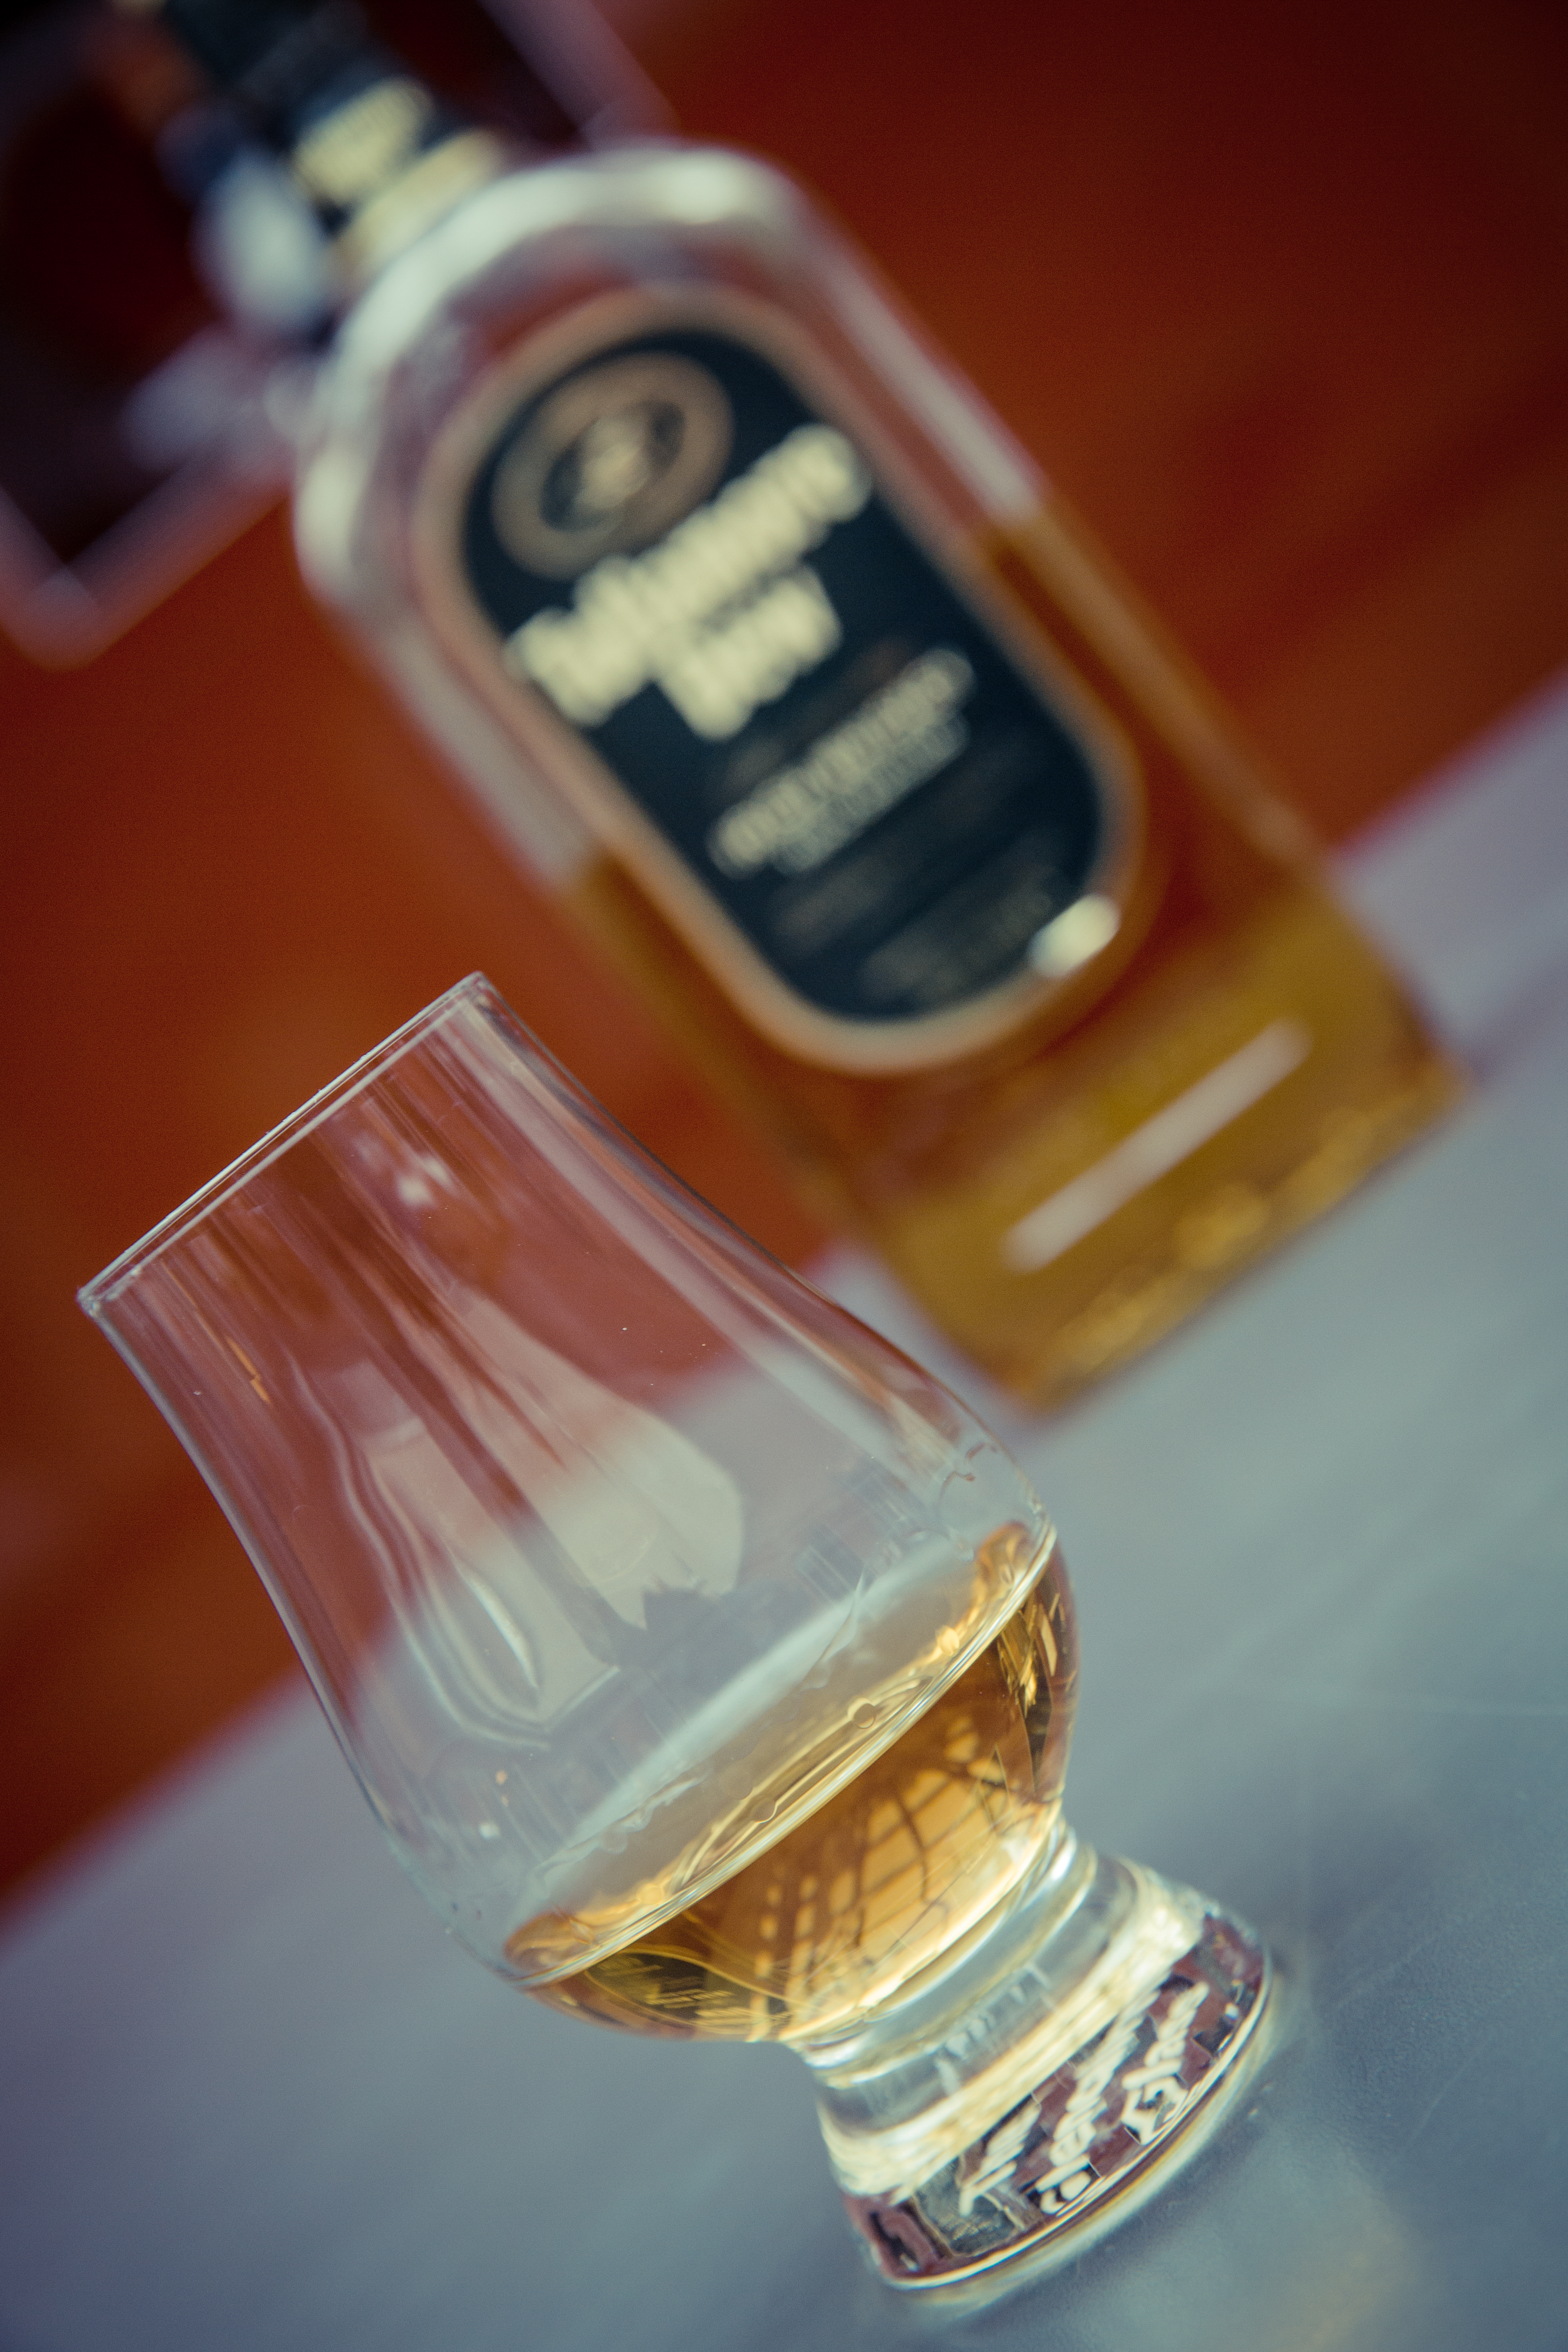
hand, glass, finger, red, color, drink, bottle, blue, alcohol, liquor, liqueur, shape, drinking glass, distilled beverage